Alhaji Gero

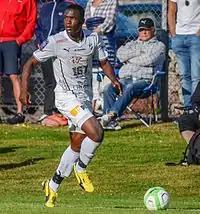
Gero playing his first U21 game for Östers IF against Kalmar FF

Gero started out playing football in the streets of Kano before signing his first professional contract with El-Kanemi Warriors at age sixteen. The next year he moved on to Lobi Stars. During the midseason transfer window in April 2012, Gero moved to Enugu Rangers from Kaduna United and scored instantly on his debut in against Akwa United which helped his team to a valuable 1–1 draw that kept them in touching distance of winning the 2012 Nigeria Premier League.